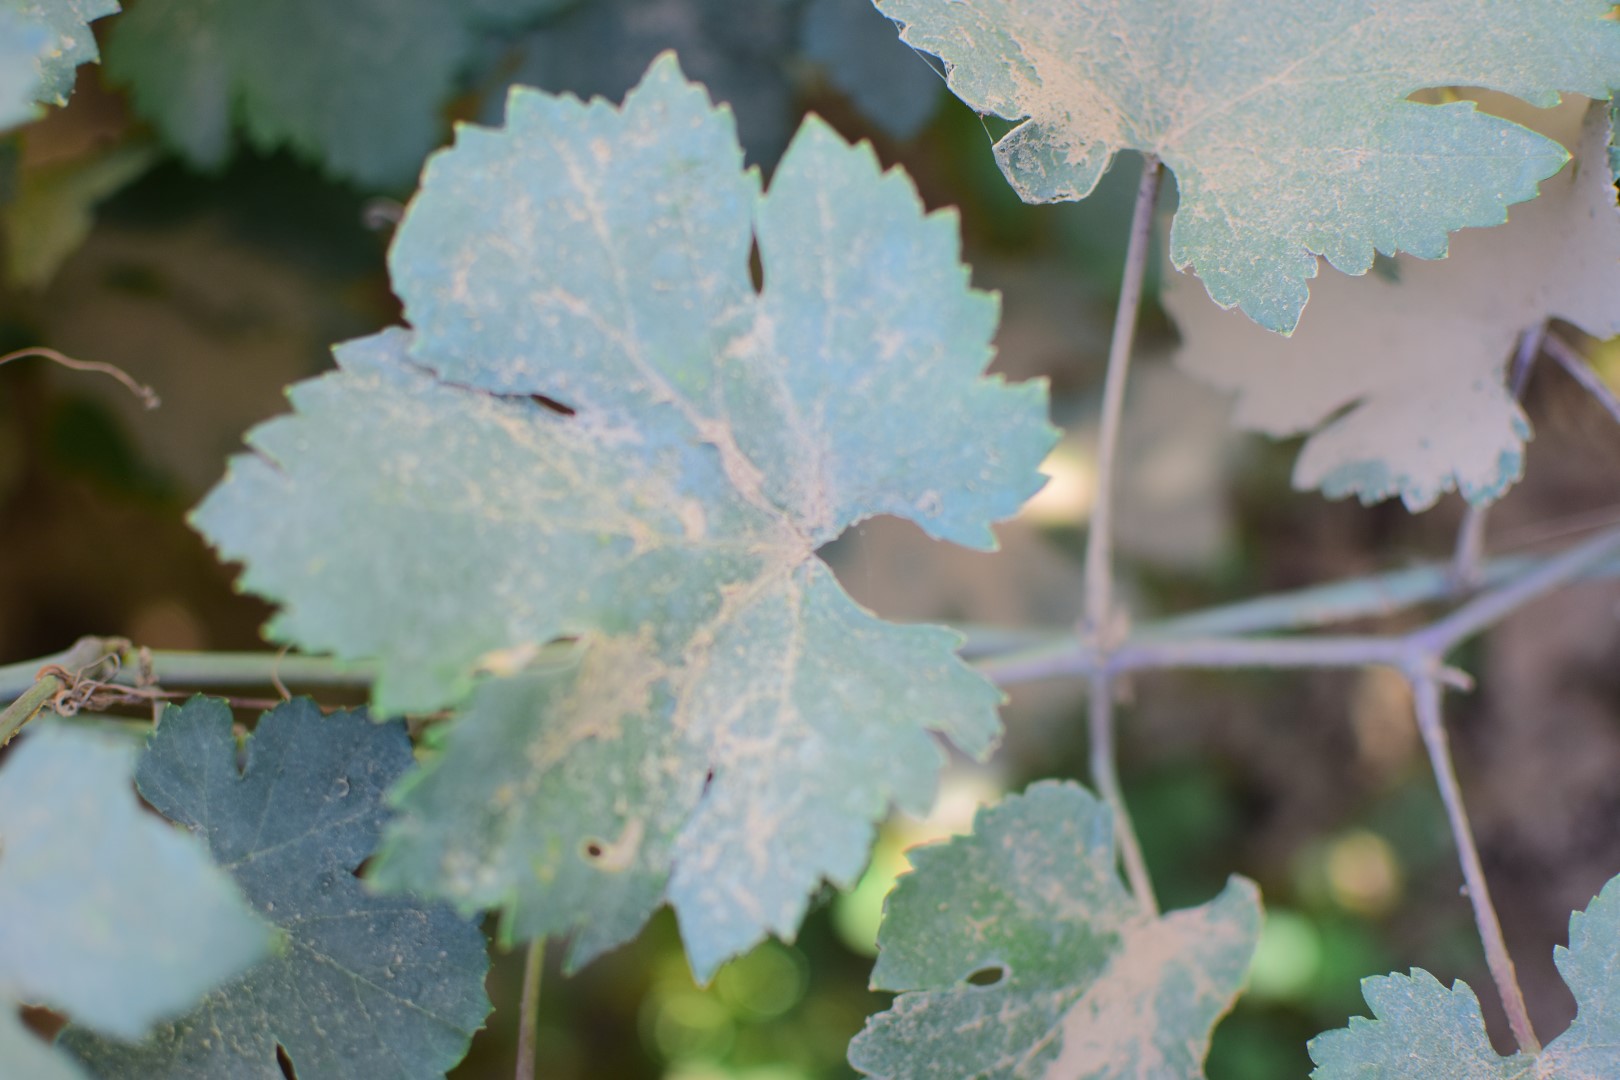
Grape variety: Halawani